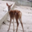
Label: deer